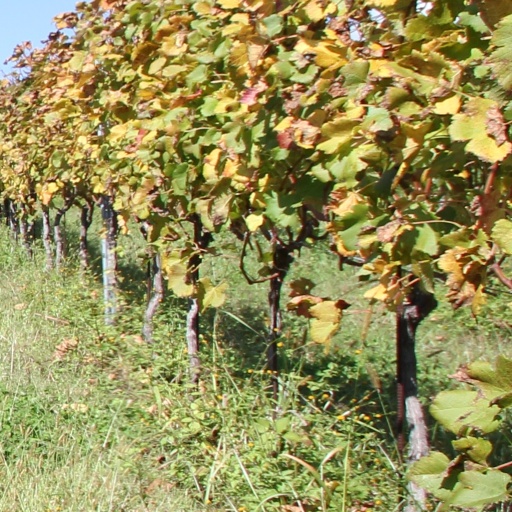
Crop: grape